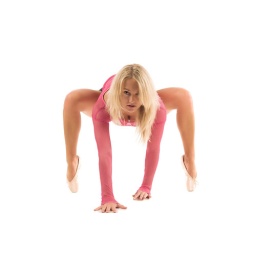
beauty woman in pink dress